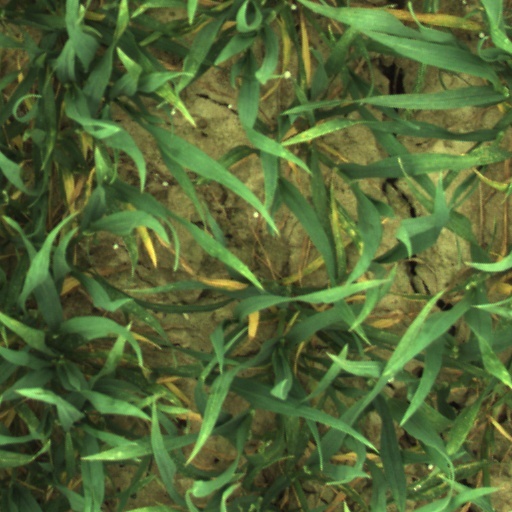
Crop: wheat